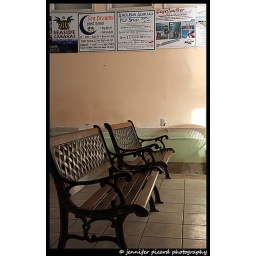
139 - benches in water taxi building